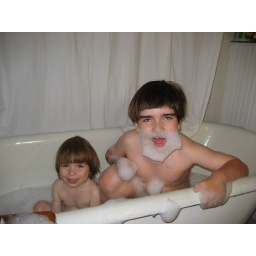
Mason and Max love to play with their boats and cars in the bubble bath - June, 2009